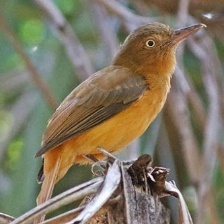
Species: CINNAMON ATTILA
Scientific name: ATTILA CINNAMOMEUS